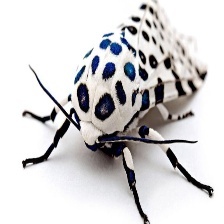
Species: GIANT LEOPARD MOTH